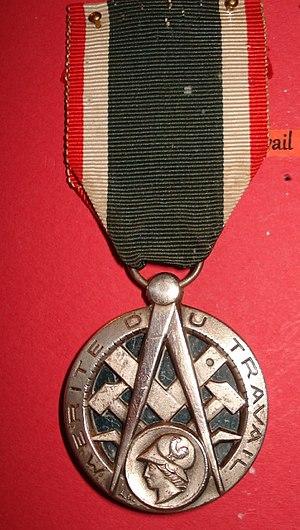
Médaille ronde comportant à l'avers un cercle gravé des mots